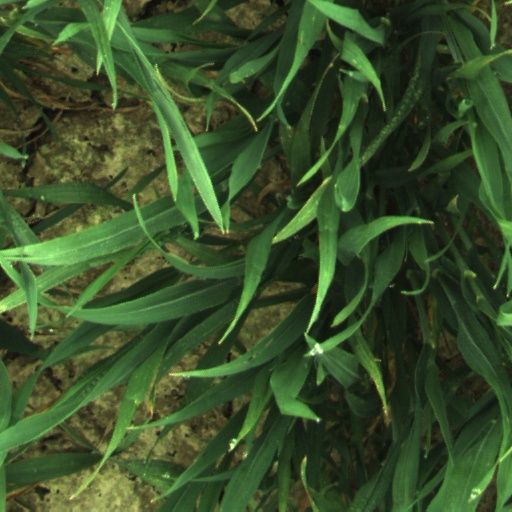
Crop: wheat